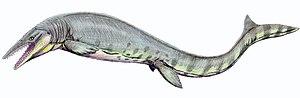
Tylosaurus est un genre éteint de grands reptiles marins carnivores de la famille des Mosasauridae, très proches des varans et serpents modernes.